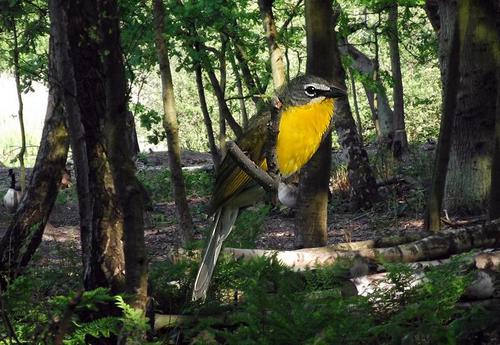
Bird species: Yellow_breasted_Chat
Bird type: landbird
Background: land